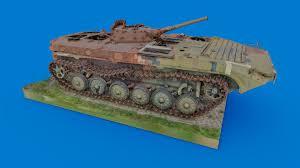
Label: BMP-1